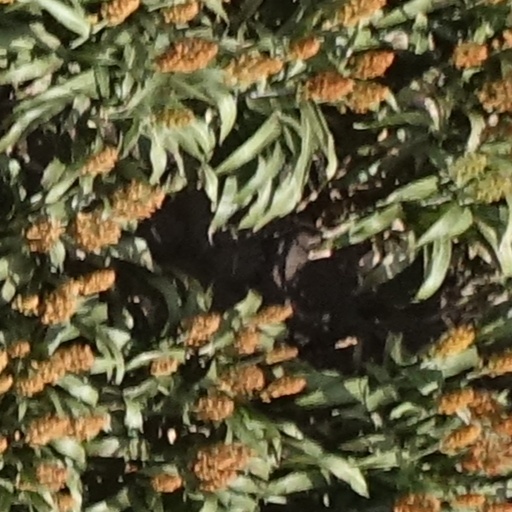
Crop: sorghum